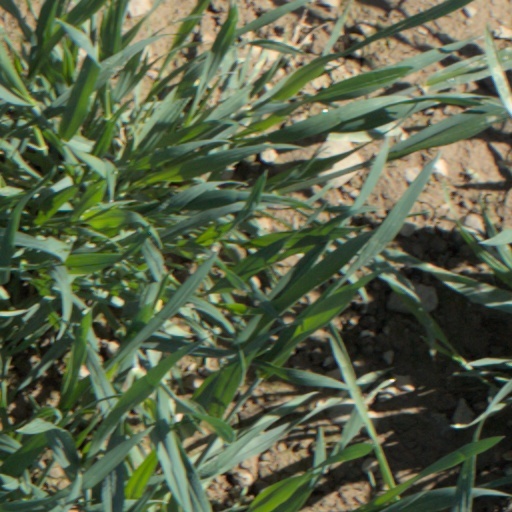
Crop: wheat